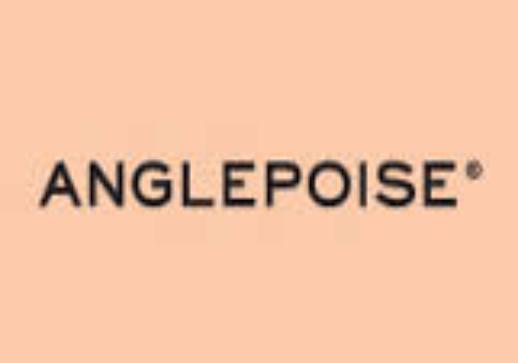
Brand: anglepoise
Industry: Necessities